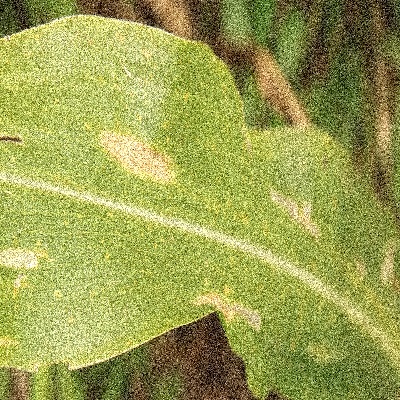
Label: Corn_(Maize)___Leaf_Spot